Physics

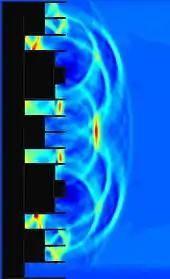
An acoustic engineering model of sound reflecting from an acoustic diffuser, implemented with classical physics

Ontology is a prerequisite for physics, but not for mathematics. It means physics is ultimately concerned with descriptions of the real world, while mathematics is concerned with abstract patterns, even beyond the real world. Thus physics statements are synthetic, while mathematical statements are analytic. Mathematics contains hypotheses, while physics contains theories. Mathematics statements have to be only logically true, while predictions of physics statements must match observed and experimental data.